World Athletics Relays

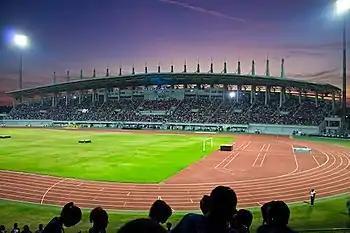
The Tommy Robinson National Stadium in Nassau, Bahamas hosted the first three editions of the competition.

The World Athletics Relays, known as the "IAAF World Relays" until 2019, is an international biennial track and field sporting event held by World Athletics where teams from around the world compete in relay races, some of which are not part of the standard Olympic programme. The first three editions were set to take place in Nassau, Bahamas at the Thomas Robinson Stadium in 2014, 2015 and 2017. Originally intended as an annual event, it was later decided to happen every odd year, in the same year as the World Athletics Championships for which it serves as a qualification stage.